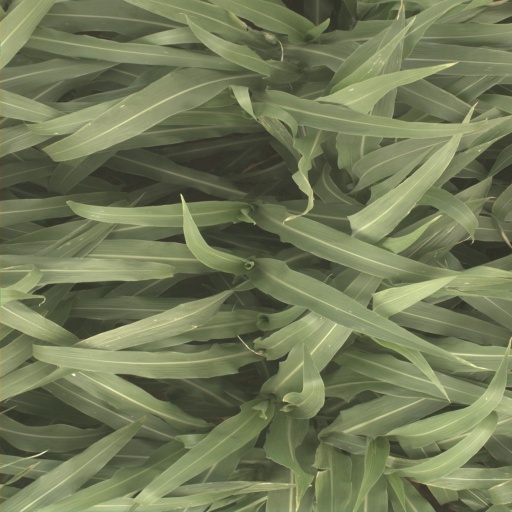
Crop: sorghum